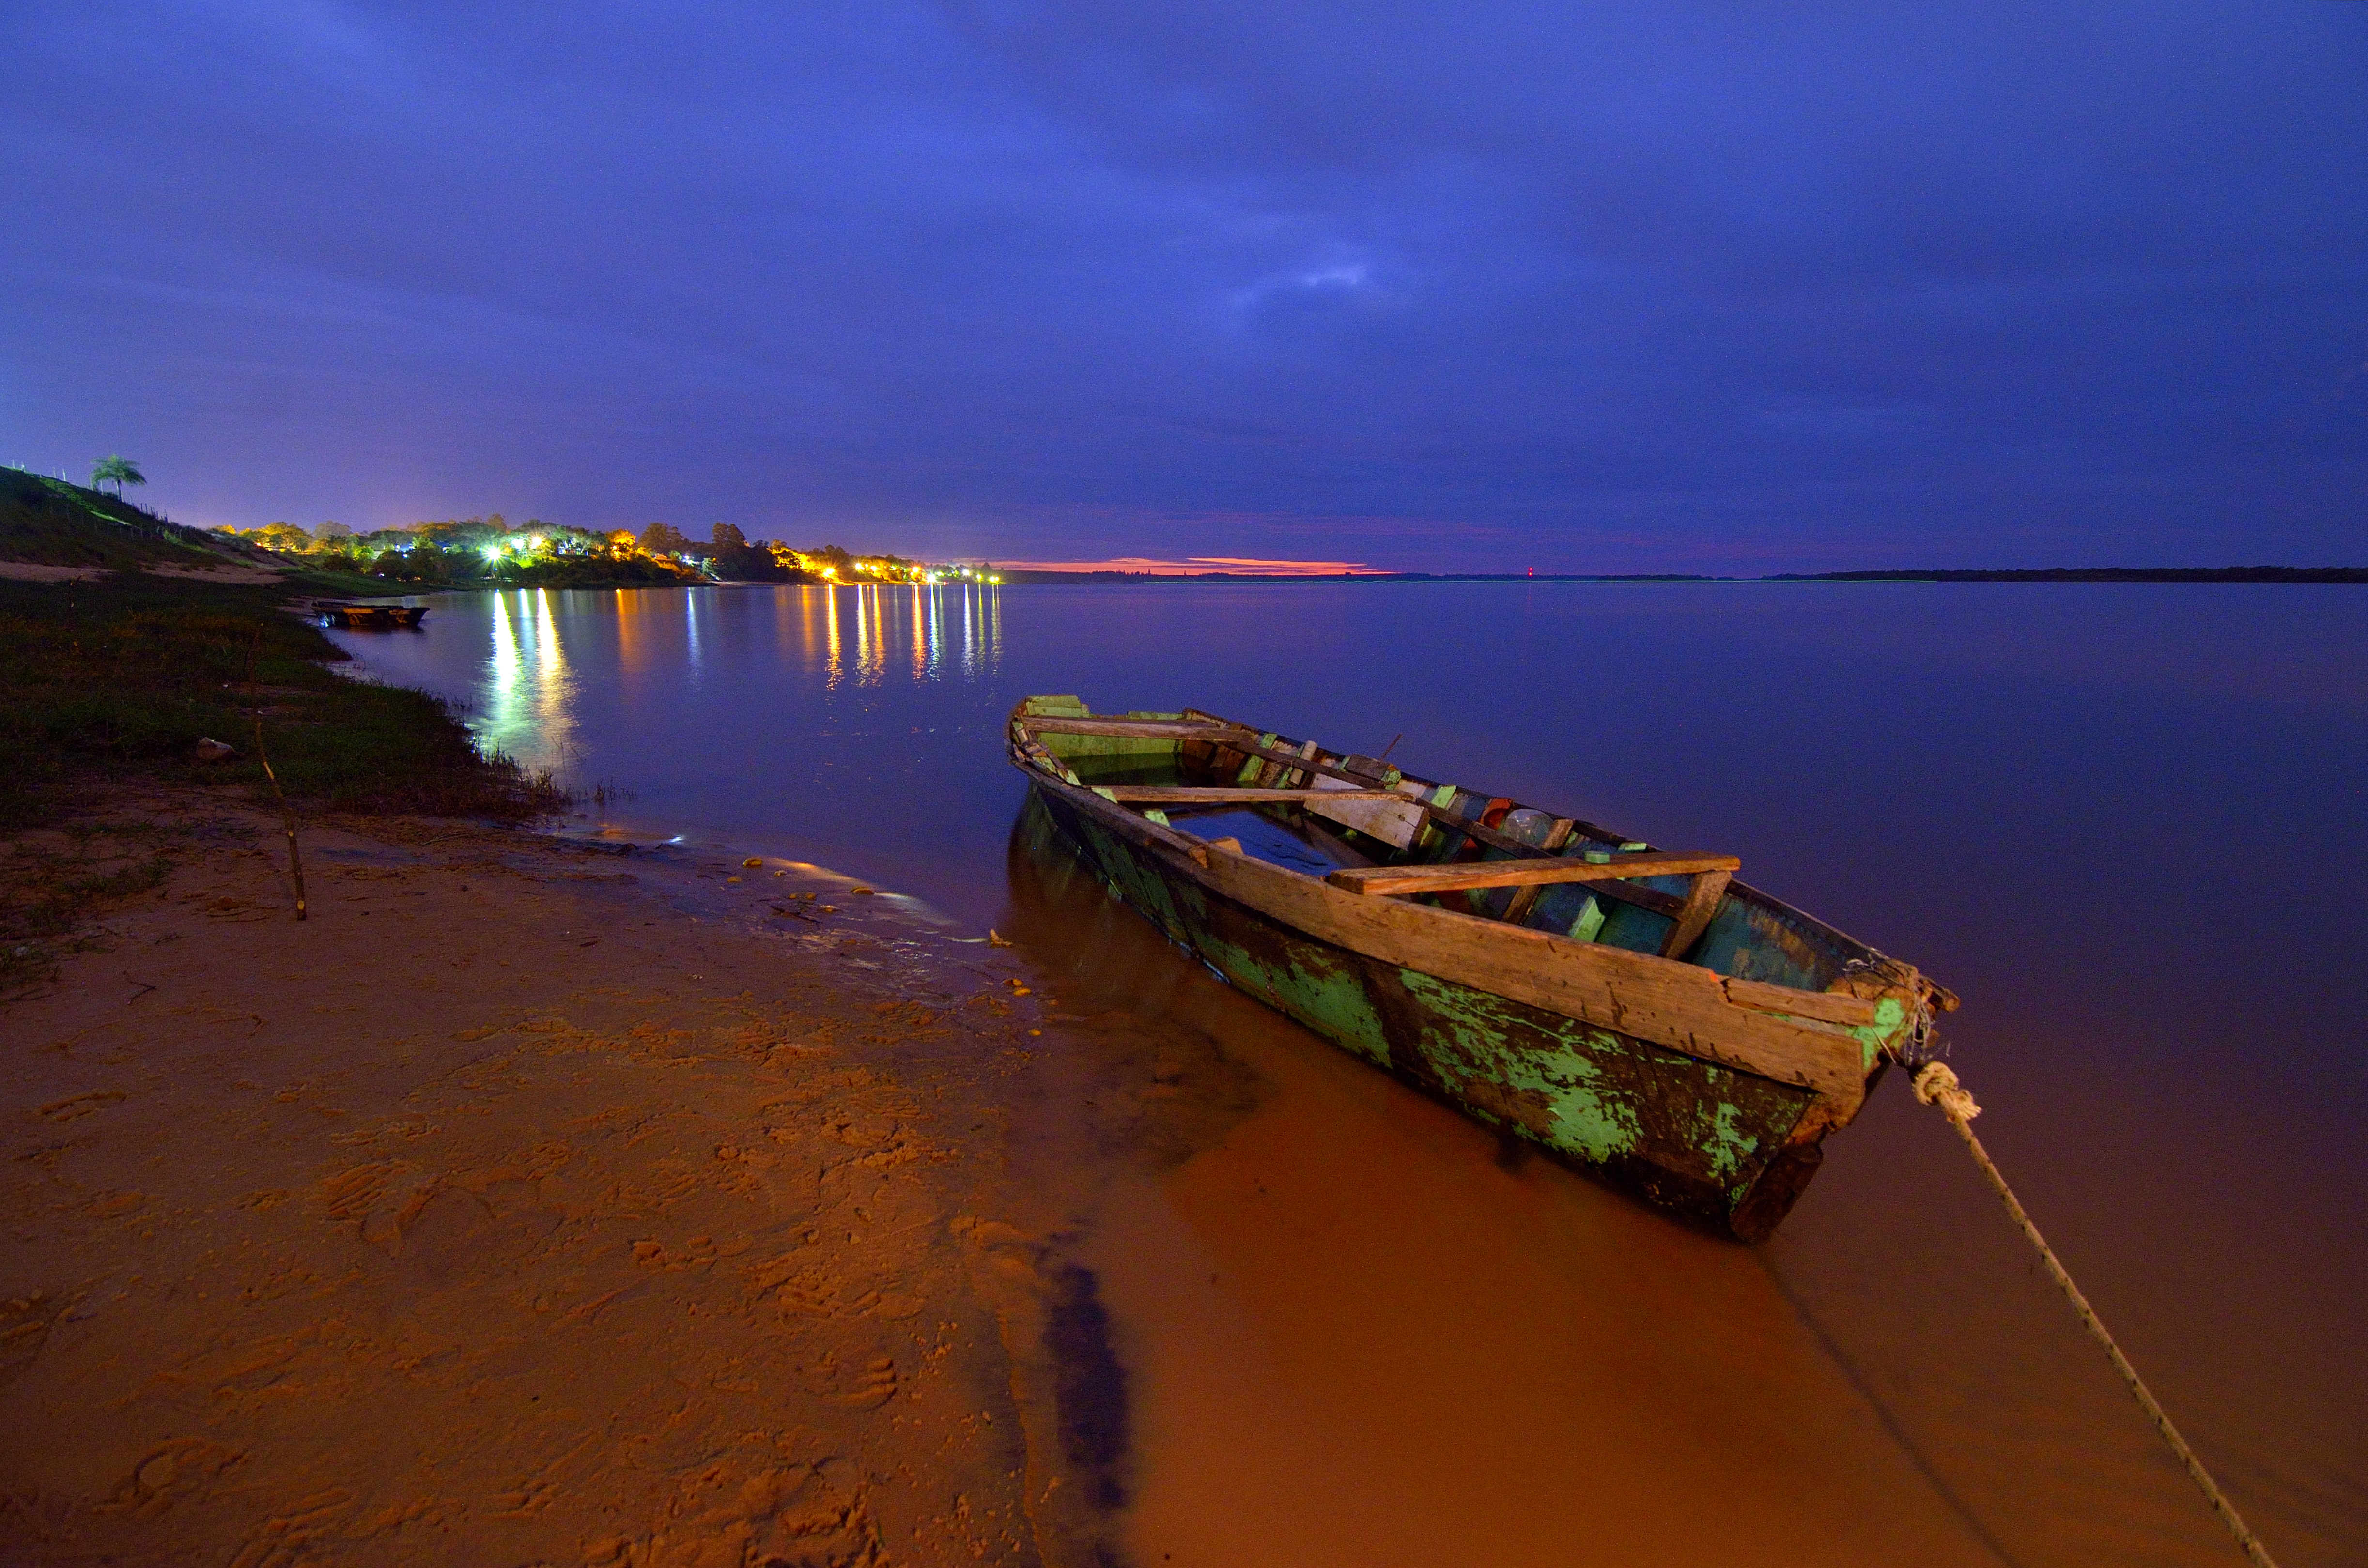
beach, sea, coast, ocean, horizon, sunrise, sunset, night, morning, shore, wave, dawn, dusk, evening, reflection, vehicle, fishing, bay, rio, ituzaingo, corrientes, parana, itu, pesca